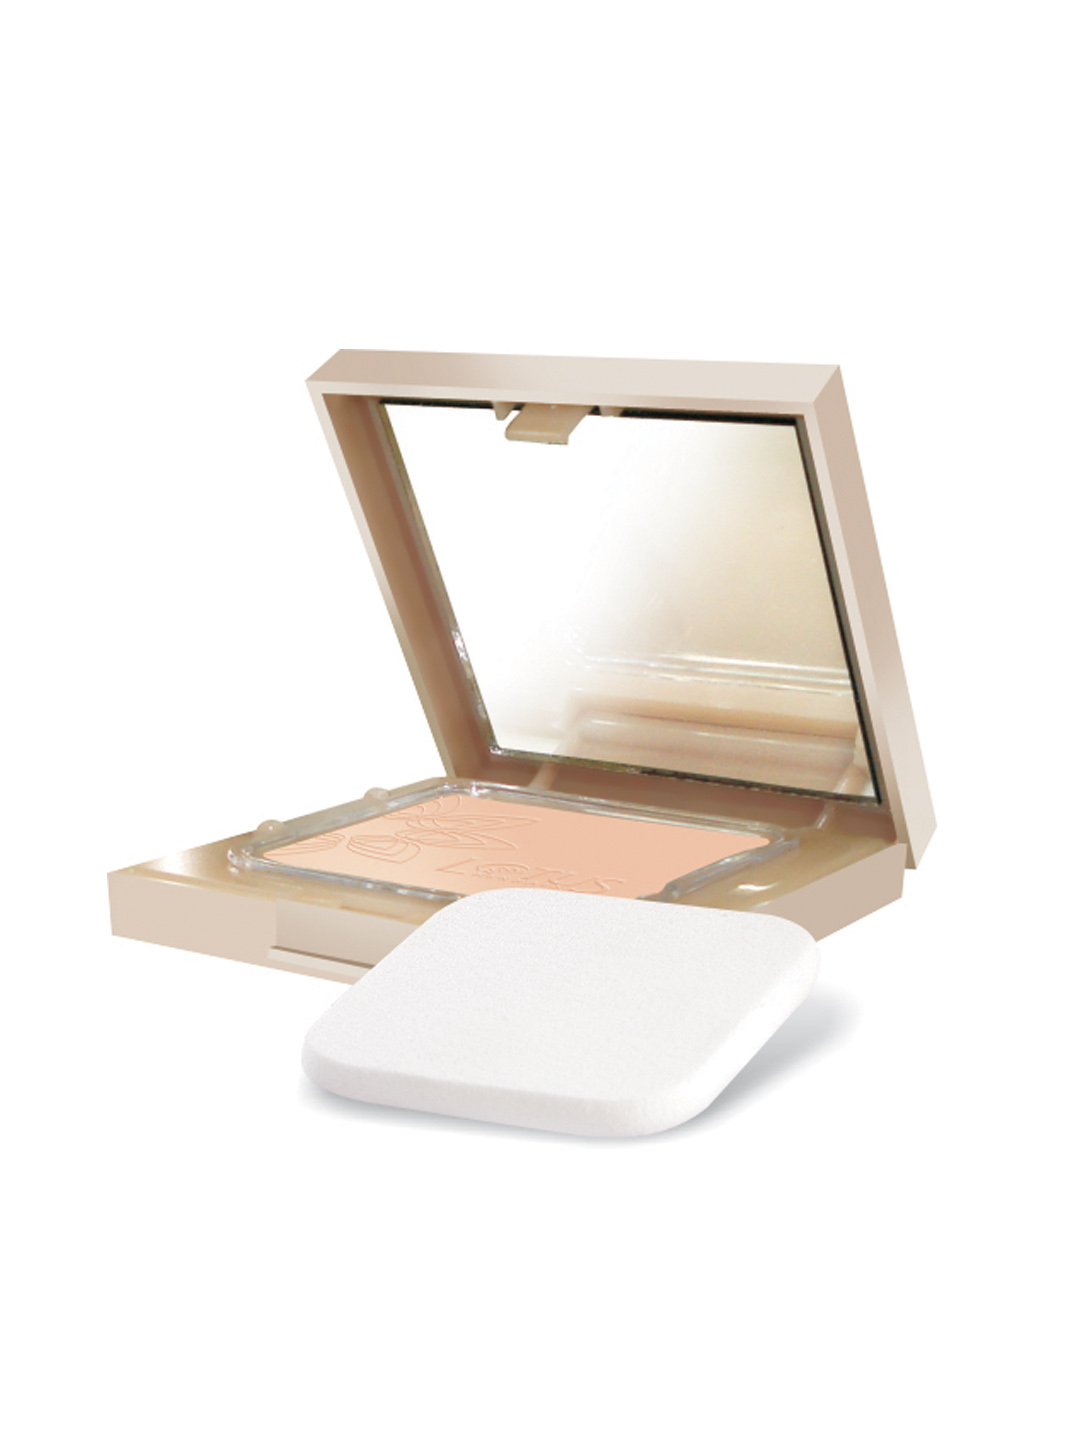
Lotus Herbals SPF-15 Magic Mocha Compact 577
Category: Personal Care / Makeup / Compact
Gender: Women
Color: Skin
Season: Spring 2017
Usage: NA